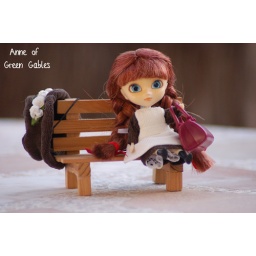
A girl with spunk and dreams in search of a place to call home . . .